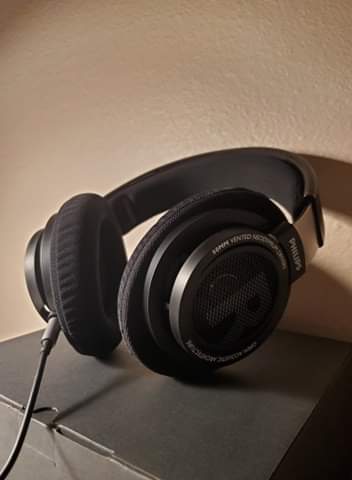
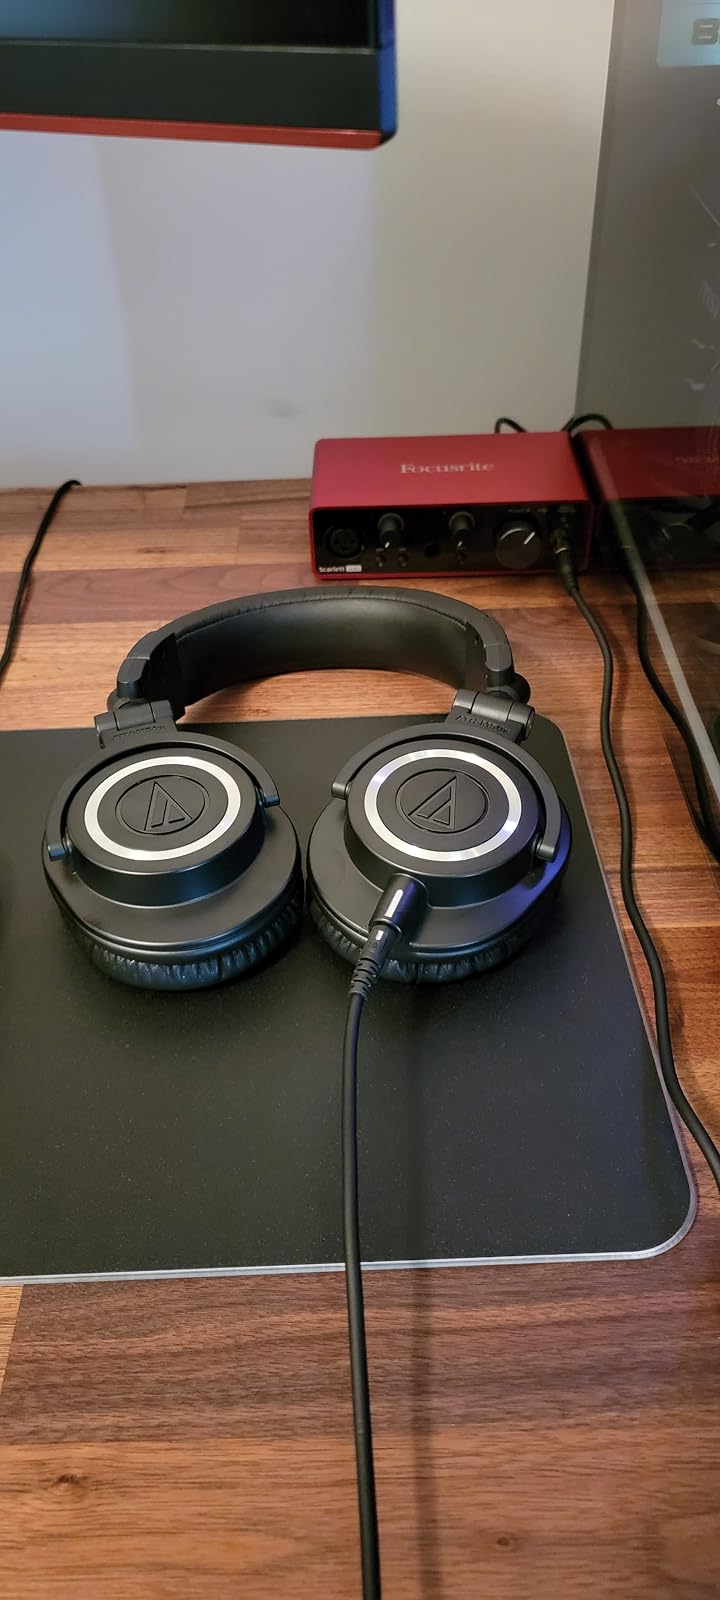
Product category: headphones
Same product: no